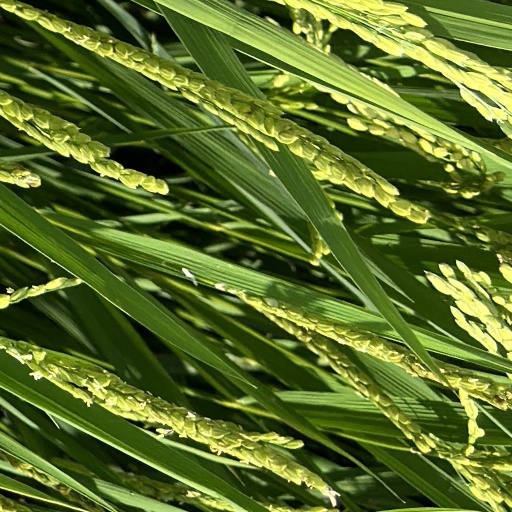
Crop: rice